Describe the emotion expressed in this image:  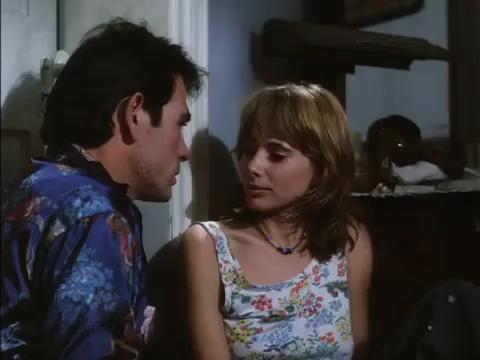
This person displays Fear, valence and arousal with high intensity.